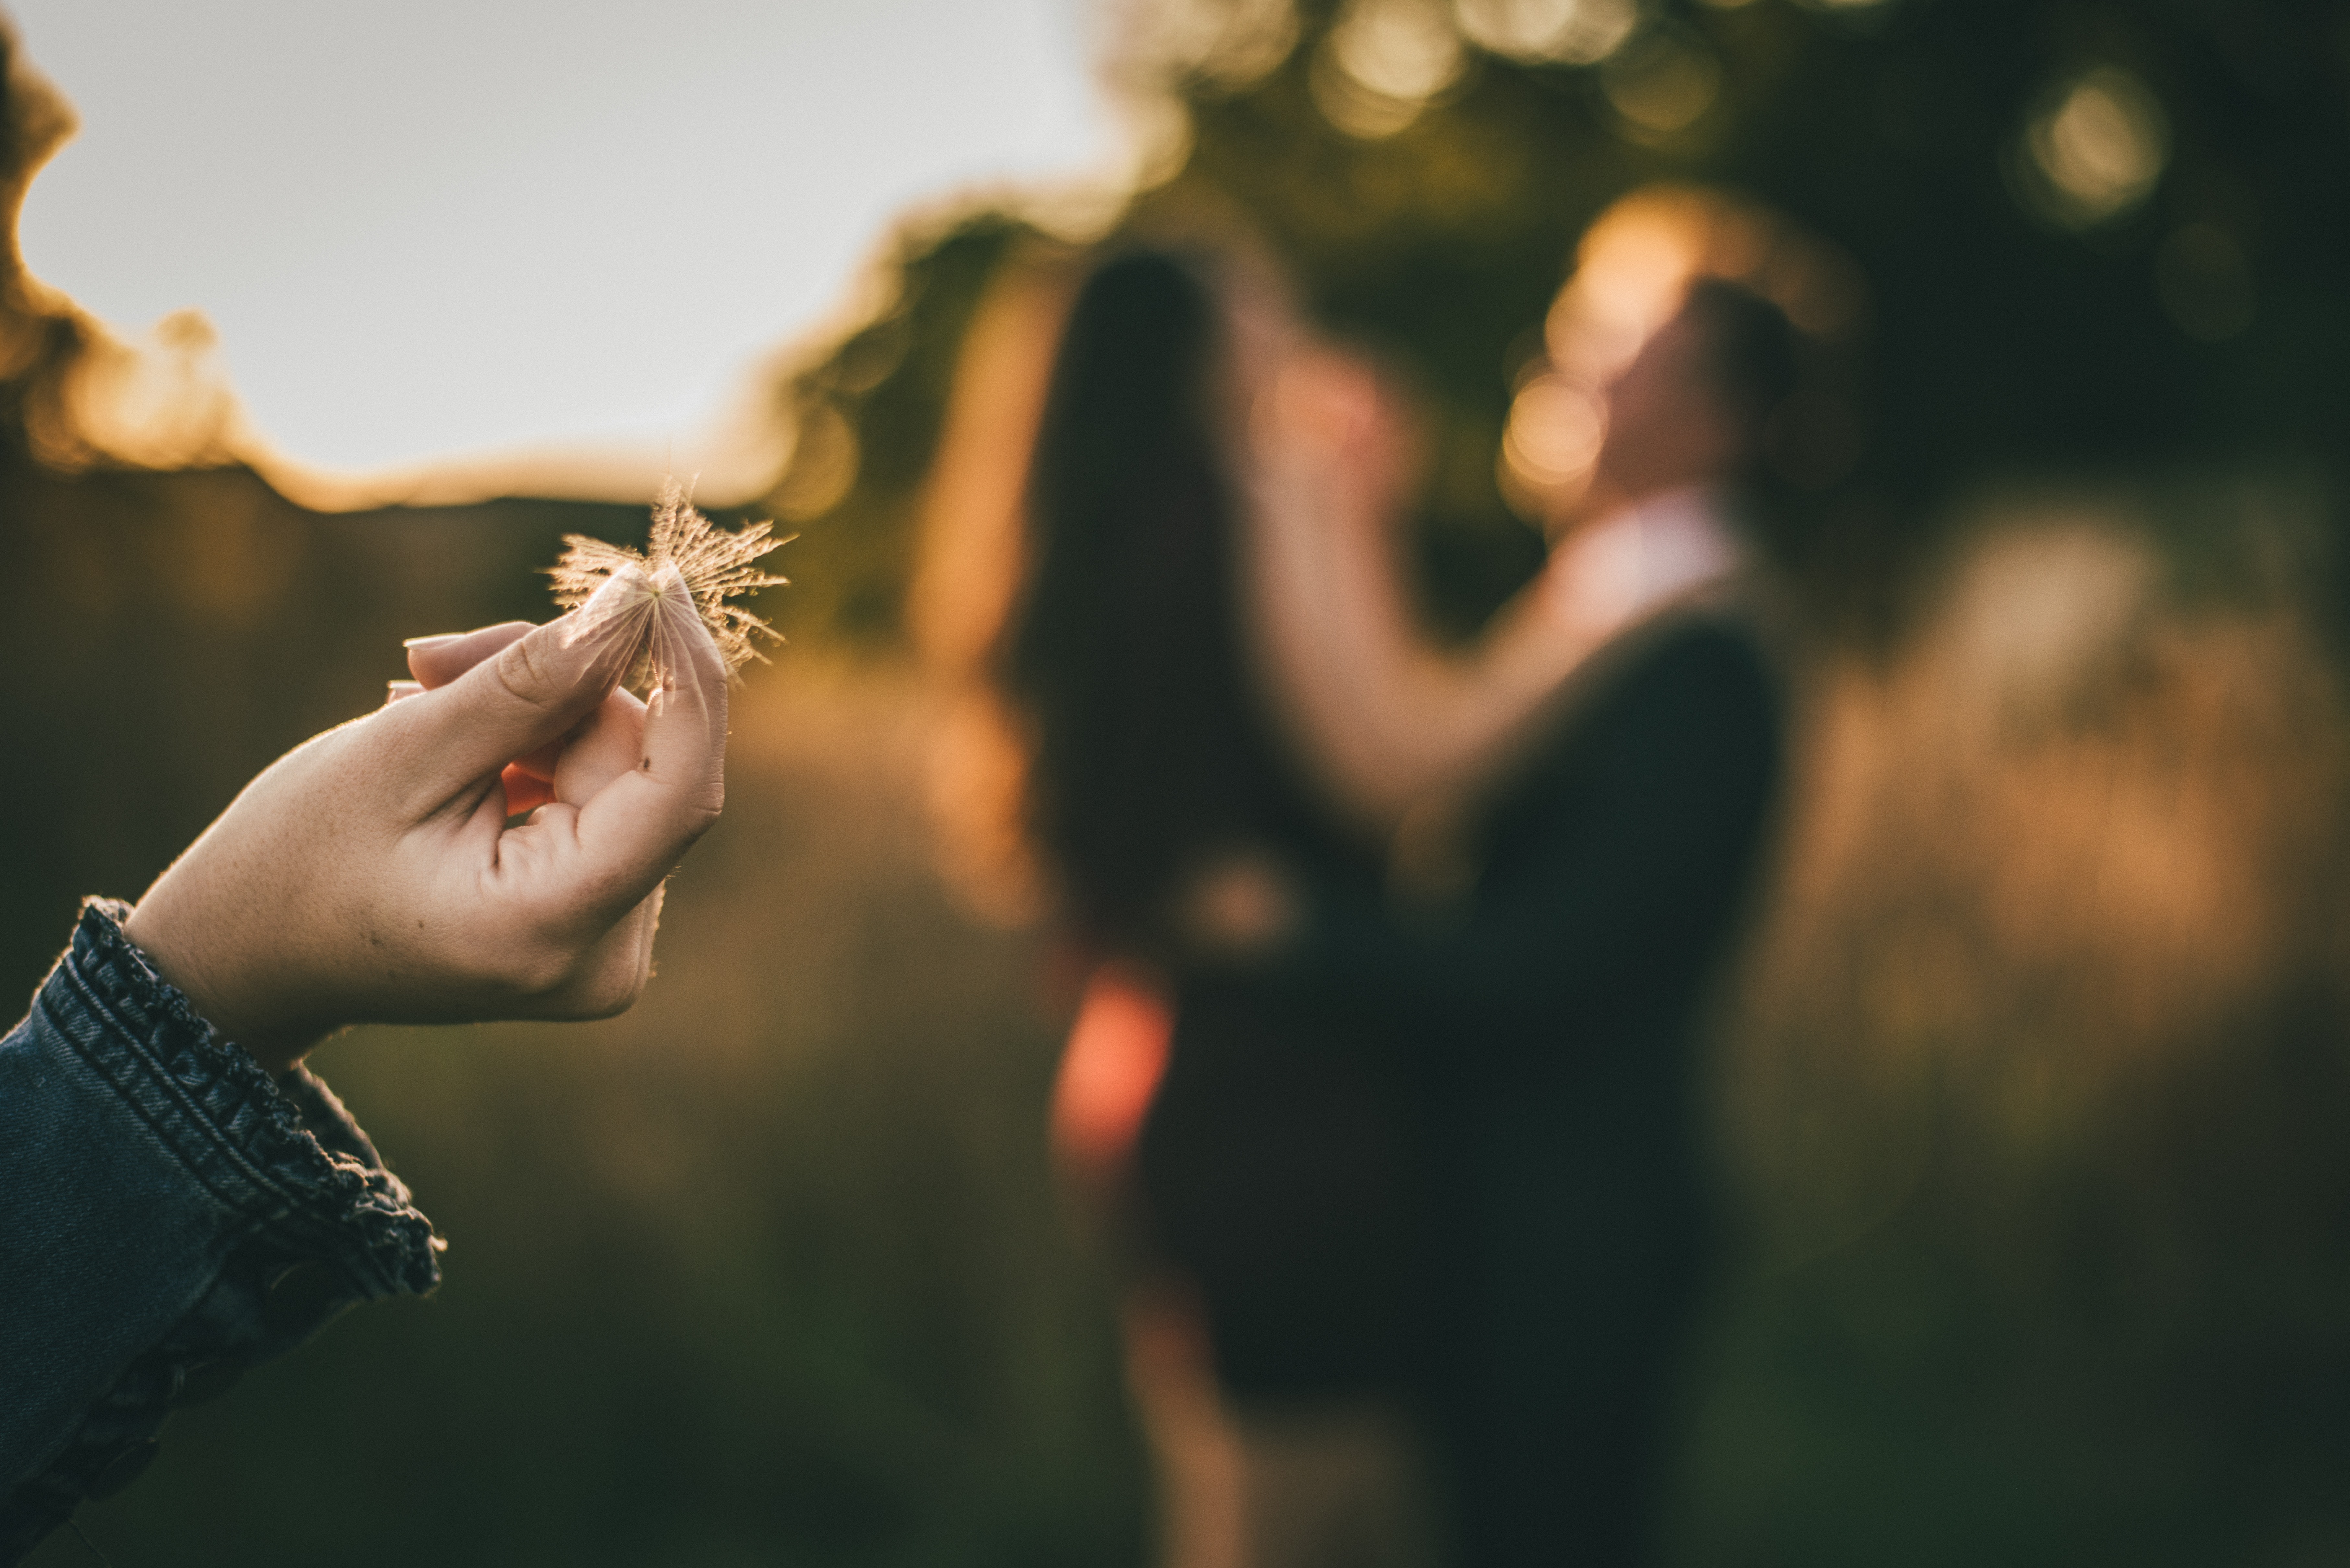
People in nature, photograph, sky, hand, sparkler, finger, photography, leaf, sunlight, human, backlighting, gesture, happy, cloud, smile, love, plant, flower, dandelion